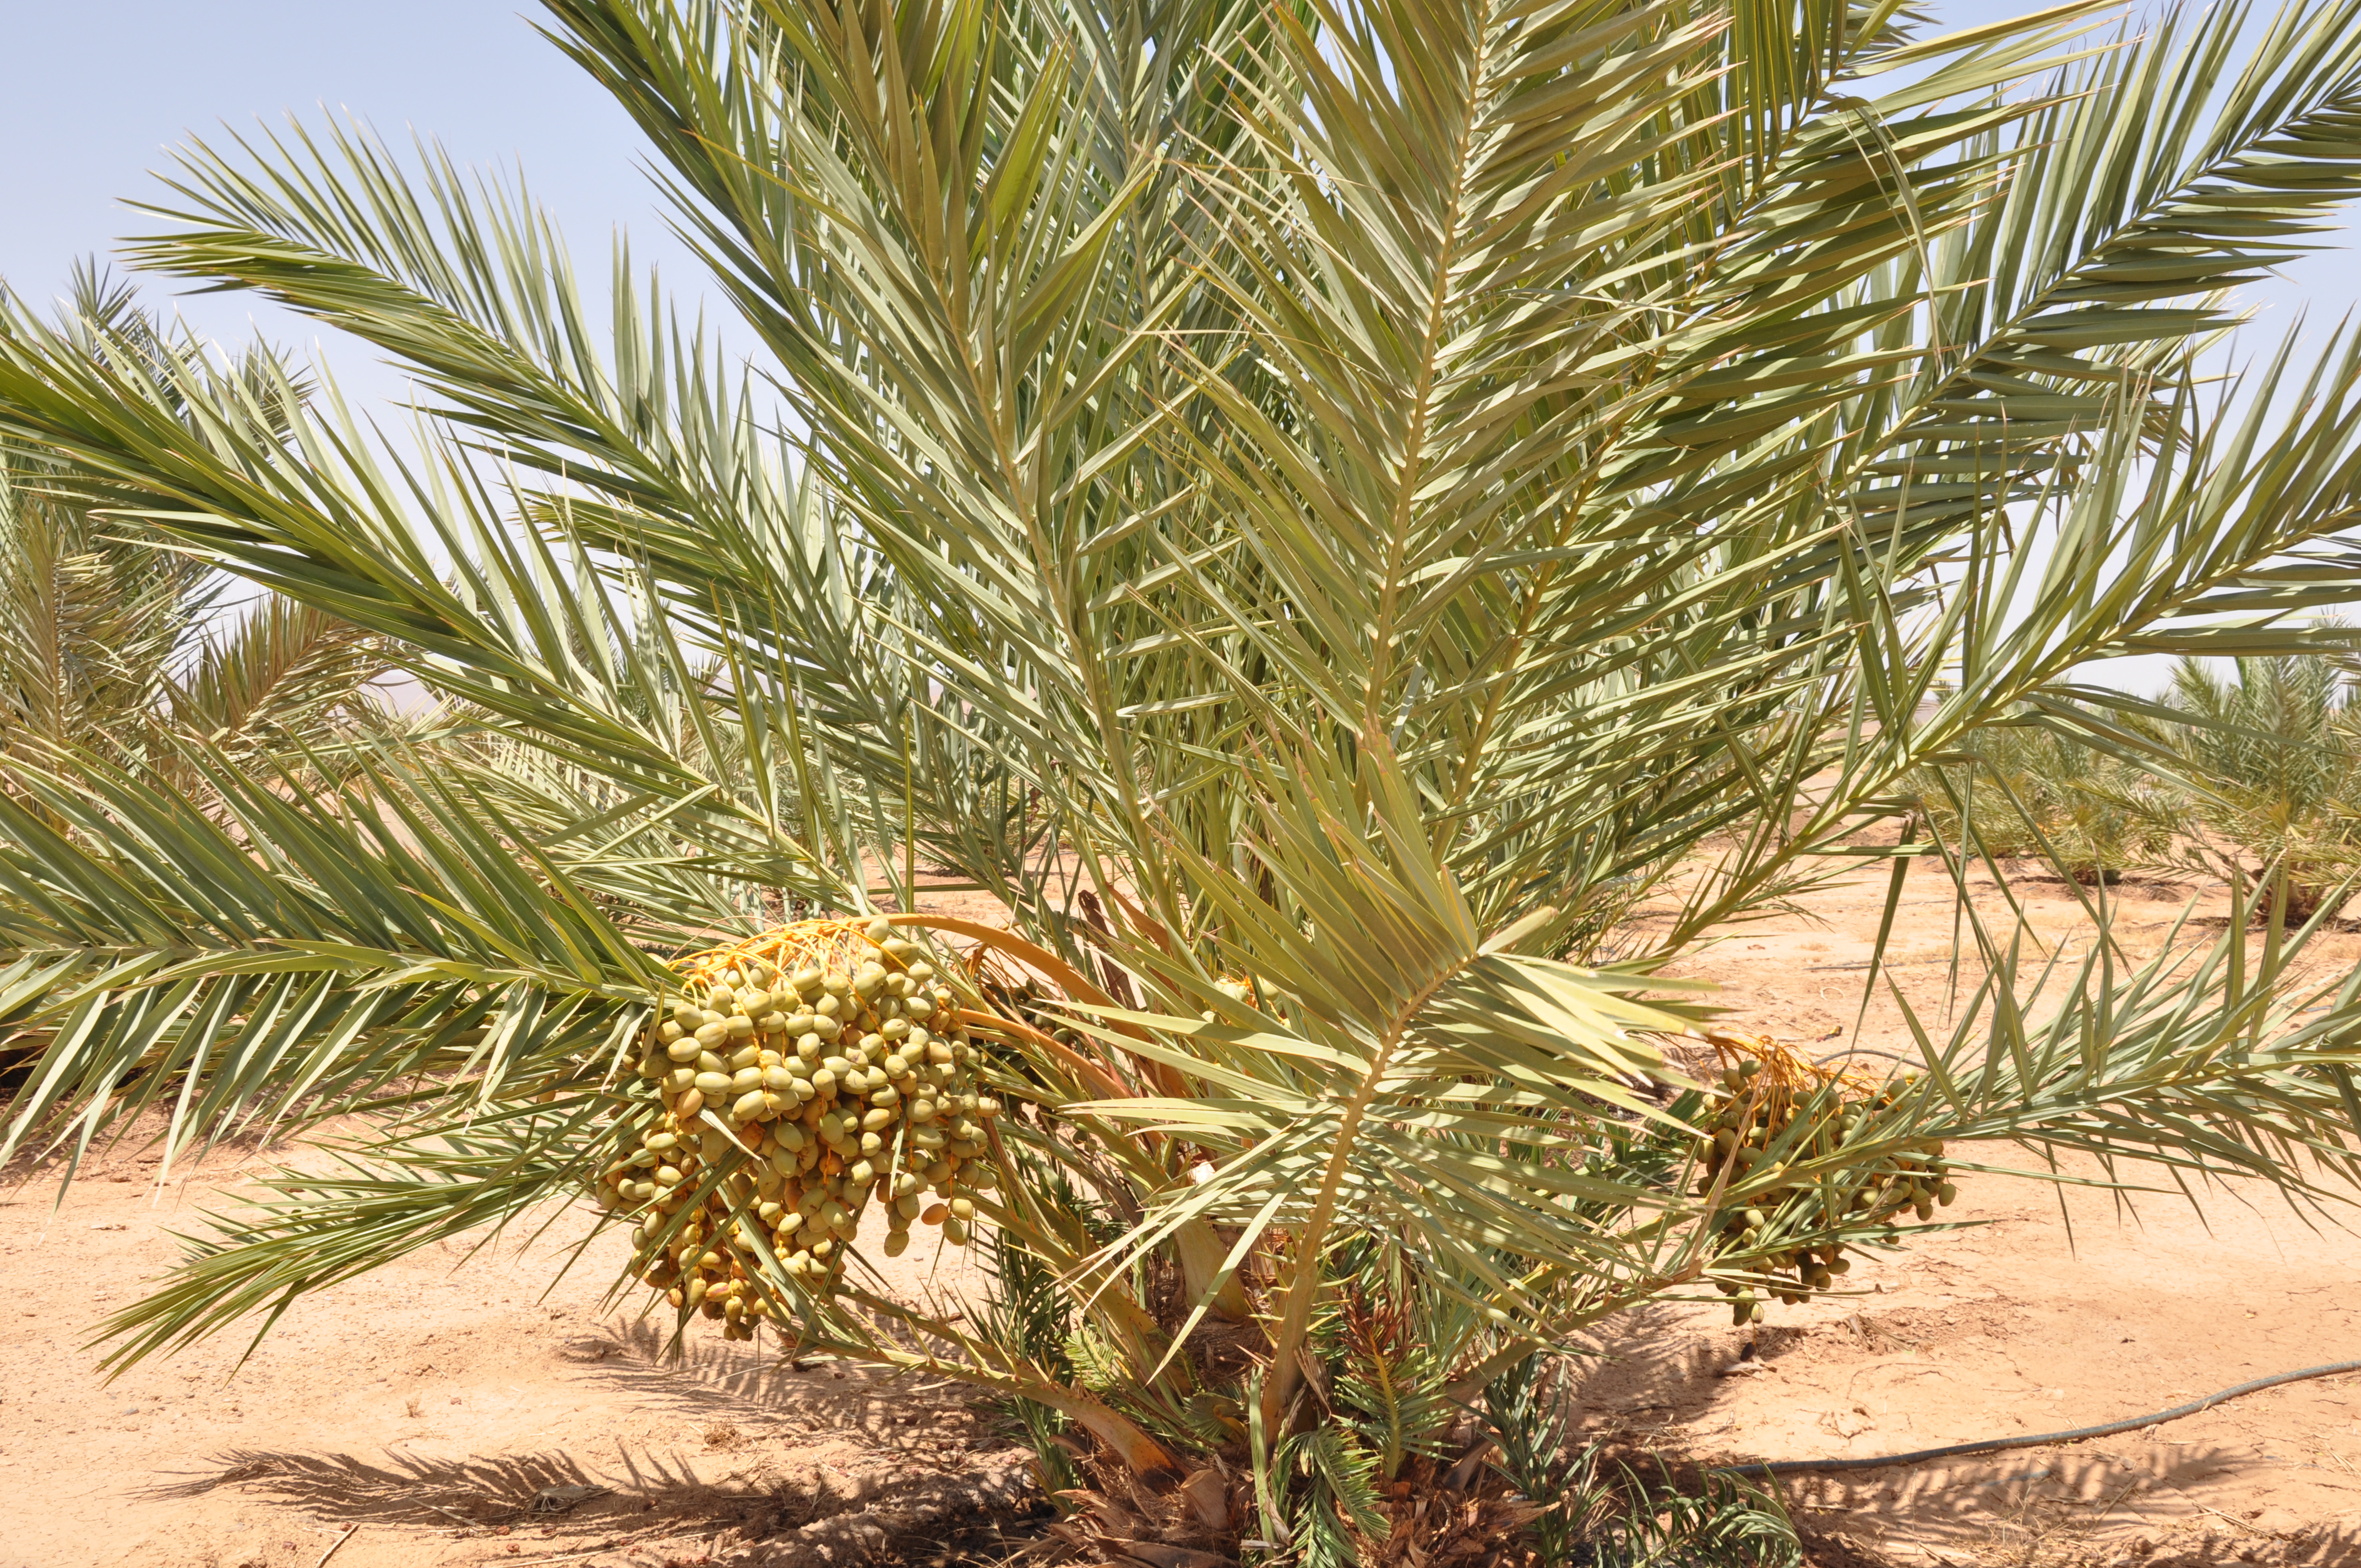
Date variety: Boumajhoul